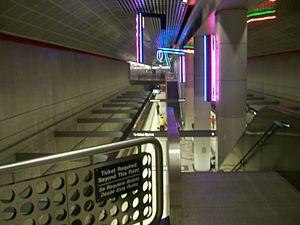
Le métro de Los Angeles est le principal système de transport en commun desservant Los Angeles et son agglomération. Exploité par la Los Angeles County Metropolitan Transportation Authority, il dispose de 93 stations reparties sur six lignes, totalisant 170,1 kilomètres de voies et près de 340 000 passagers par jour.
Pershing Square est une station du métro de Los Angeles située sous la Hill Street, entre la 5ᵉ et la 6ᵉ rue, près du Pershing Square dans le centre-ville de Los Angeles.